Karamata Family House

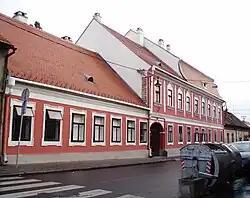
Karamata Family House

Karamata family house is the cultural monument. It represents the cultural property of a great importance to Belgrade and is situated in Zemun, at 17 Karamatina Street.